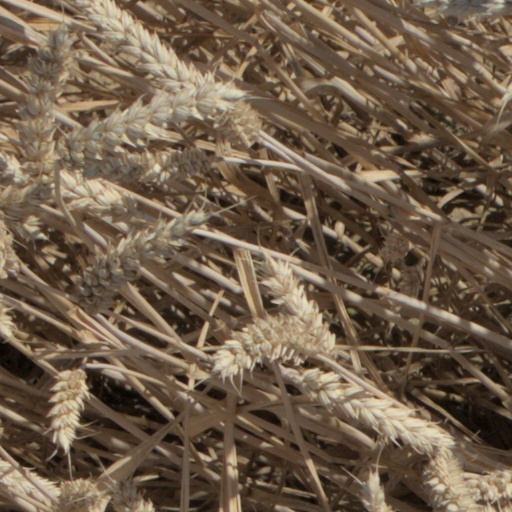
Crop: wheat